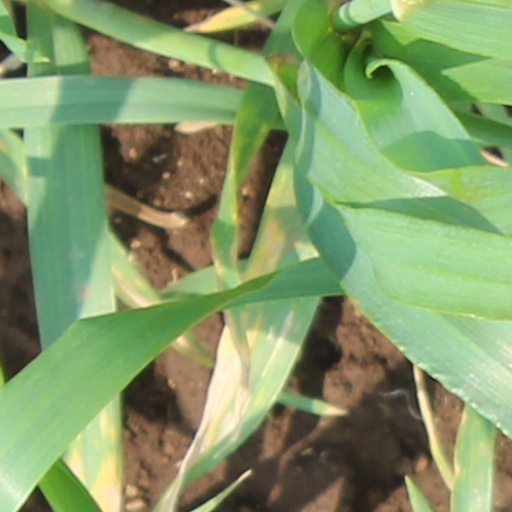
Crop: wheat